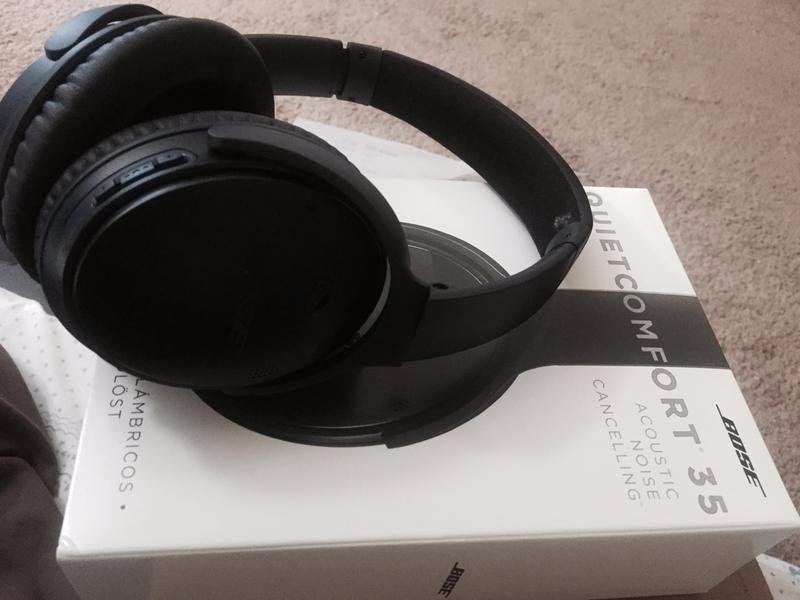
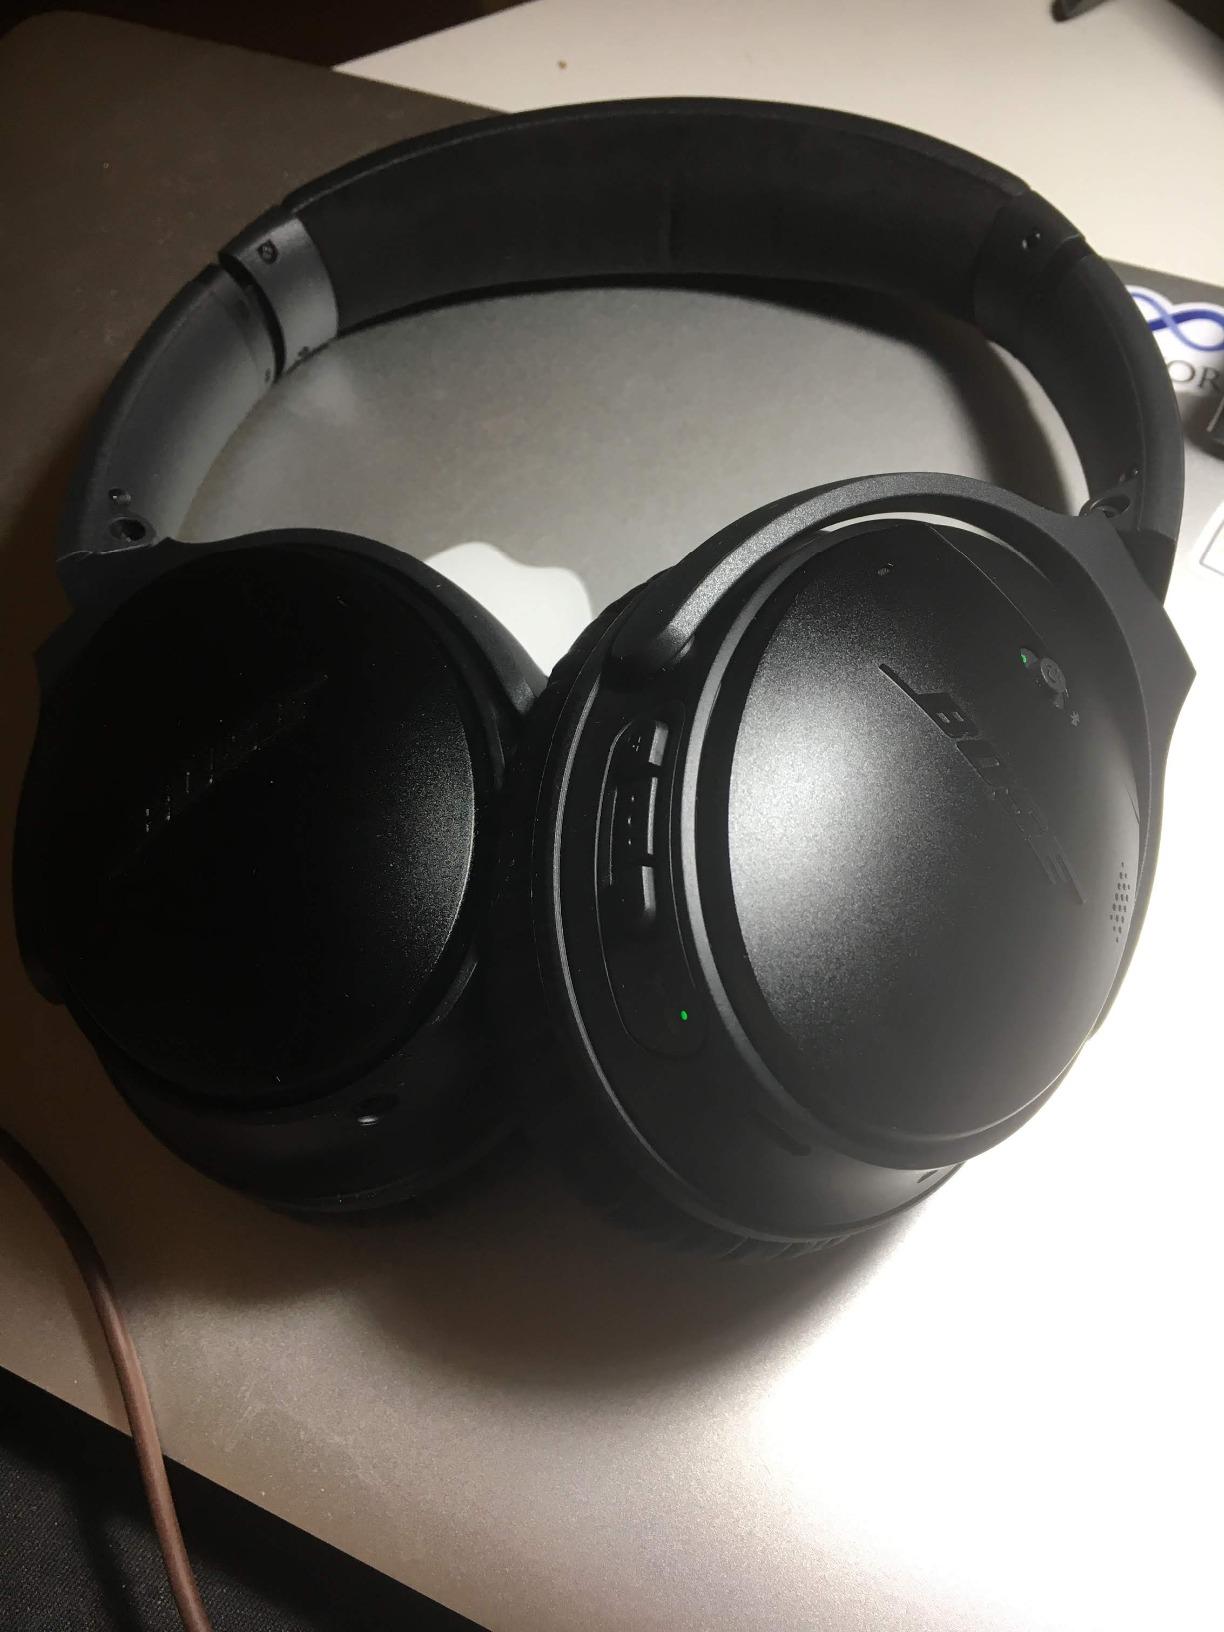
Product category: headphones
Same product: yes